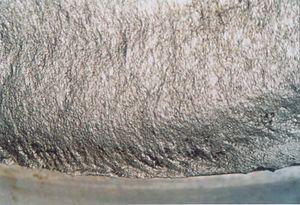
Vue au microscope métallographique d'un fragment de piston diesel.